Schwalbe-class cruiser

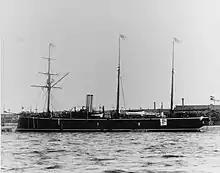
in port early in her career

Their propulsion system consisted of two horizontal 2-cylinder double-expansion steam engines, with steam provided by four coal-fired cylindrical fire-tube boilers trunked into a single funnel. The engines drove a pair of 3-bladed screw propellers that were wide in diameter. The ships' engines provided a design speed of from . They had a range of approximately at a speed of . On trials, both ships exceeded their rated speeds, with reaching and making , from , respectively. At these speeds, the cruising radius fell to . To supplement the steam engines, the ships were fitted with a barquentine rig. was fitted with one electricity generator rated at at 67 volts during her modernization in 1903.